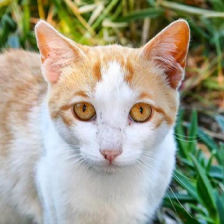
Label: animals